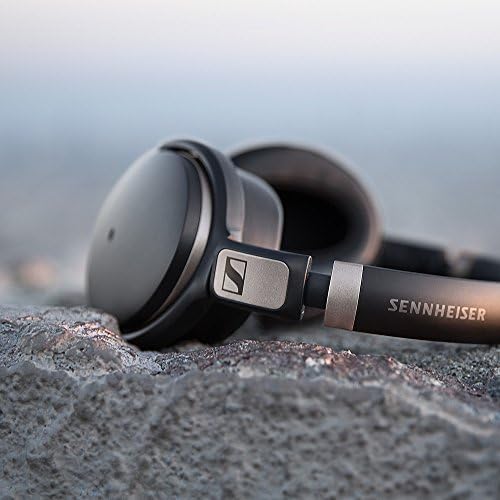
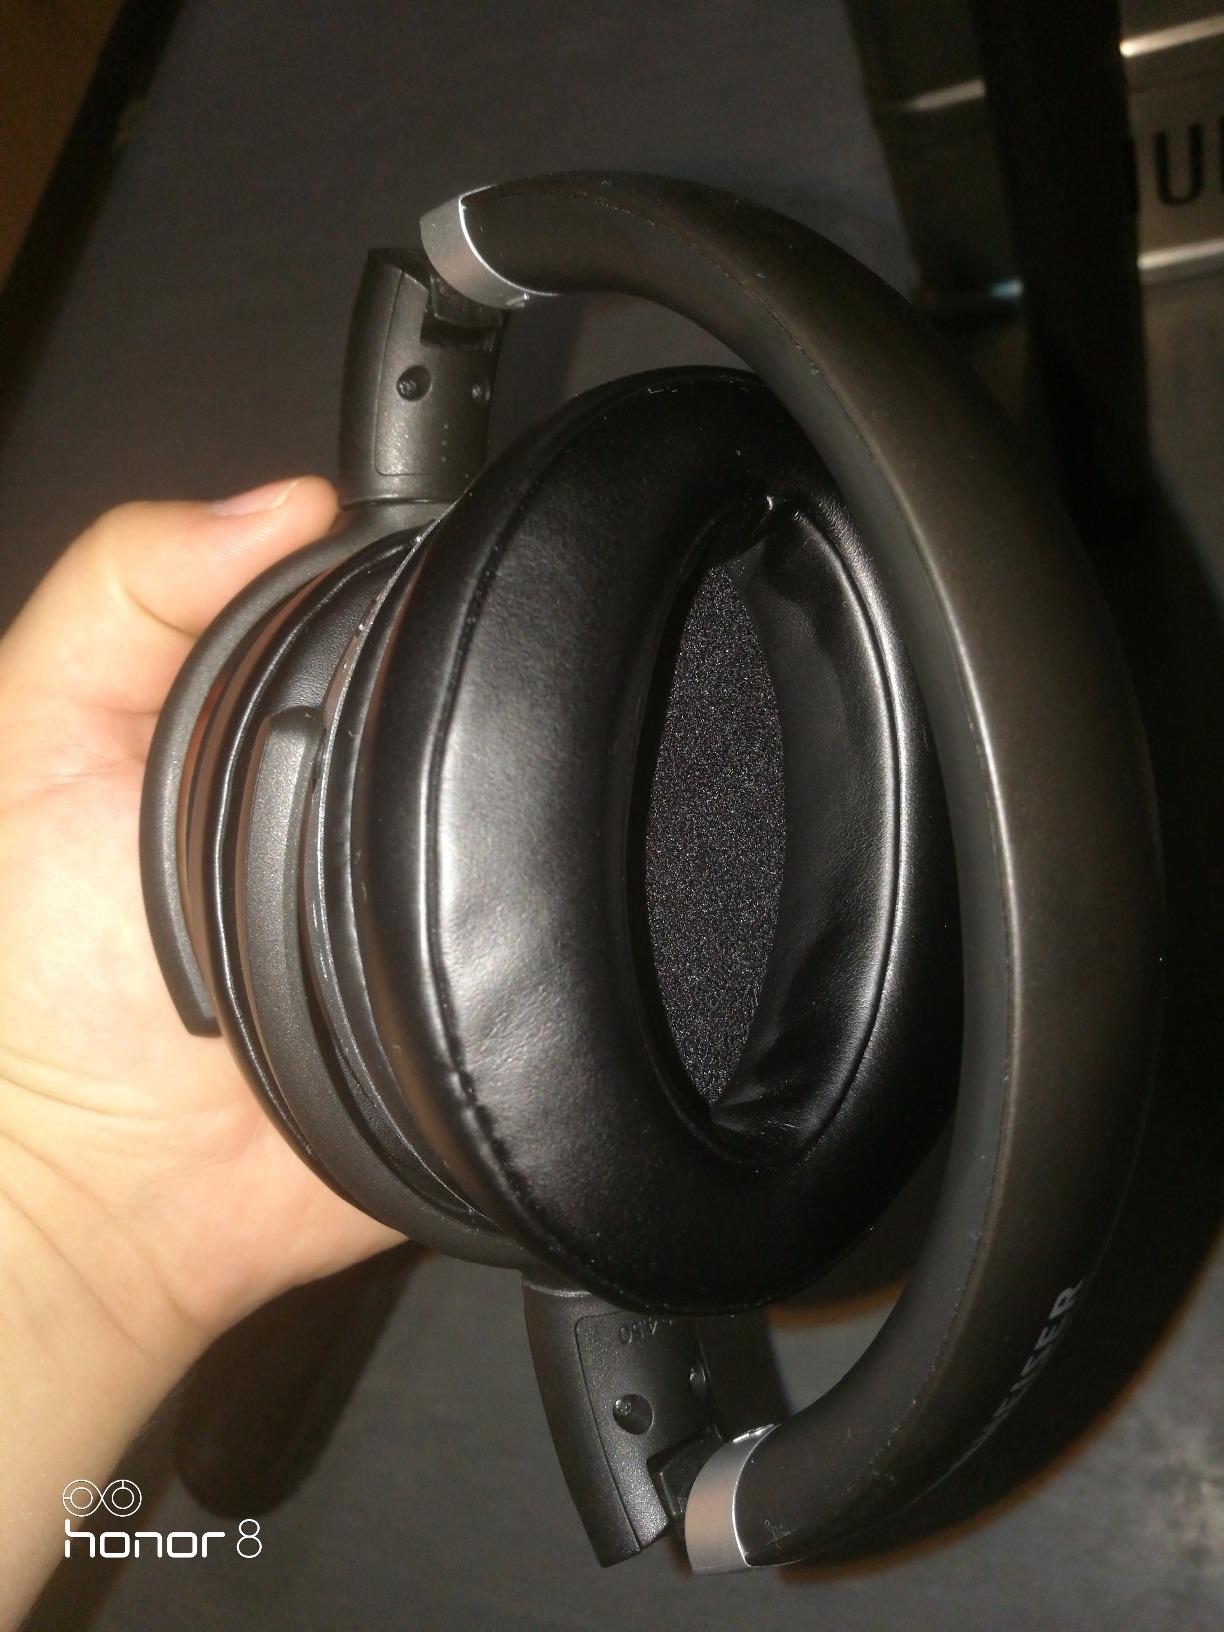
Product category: headphones
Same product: yes